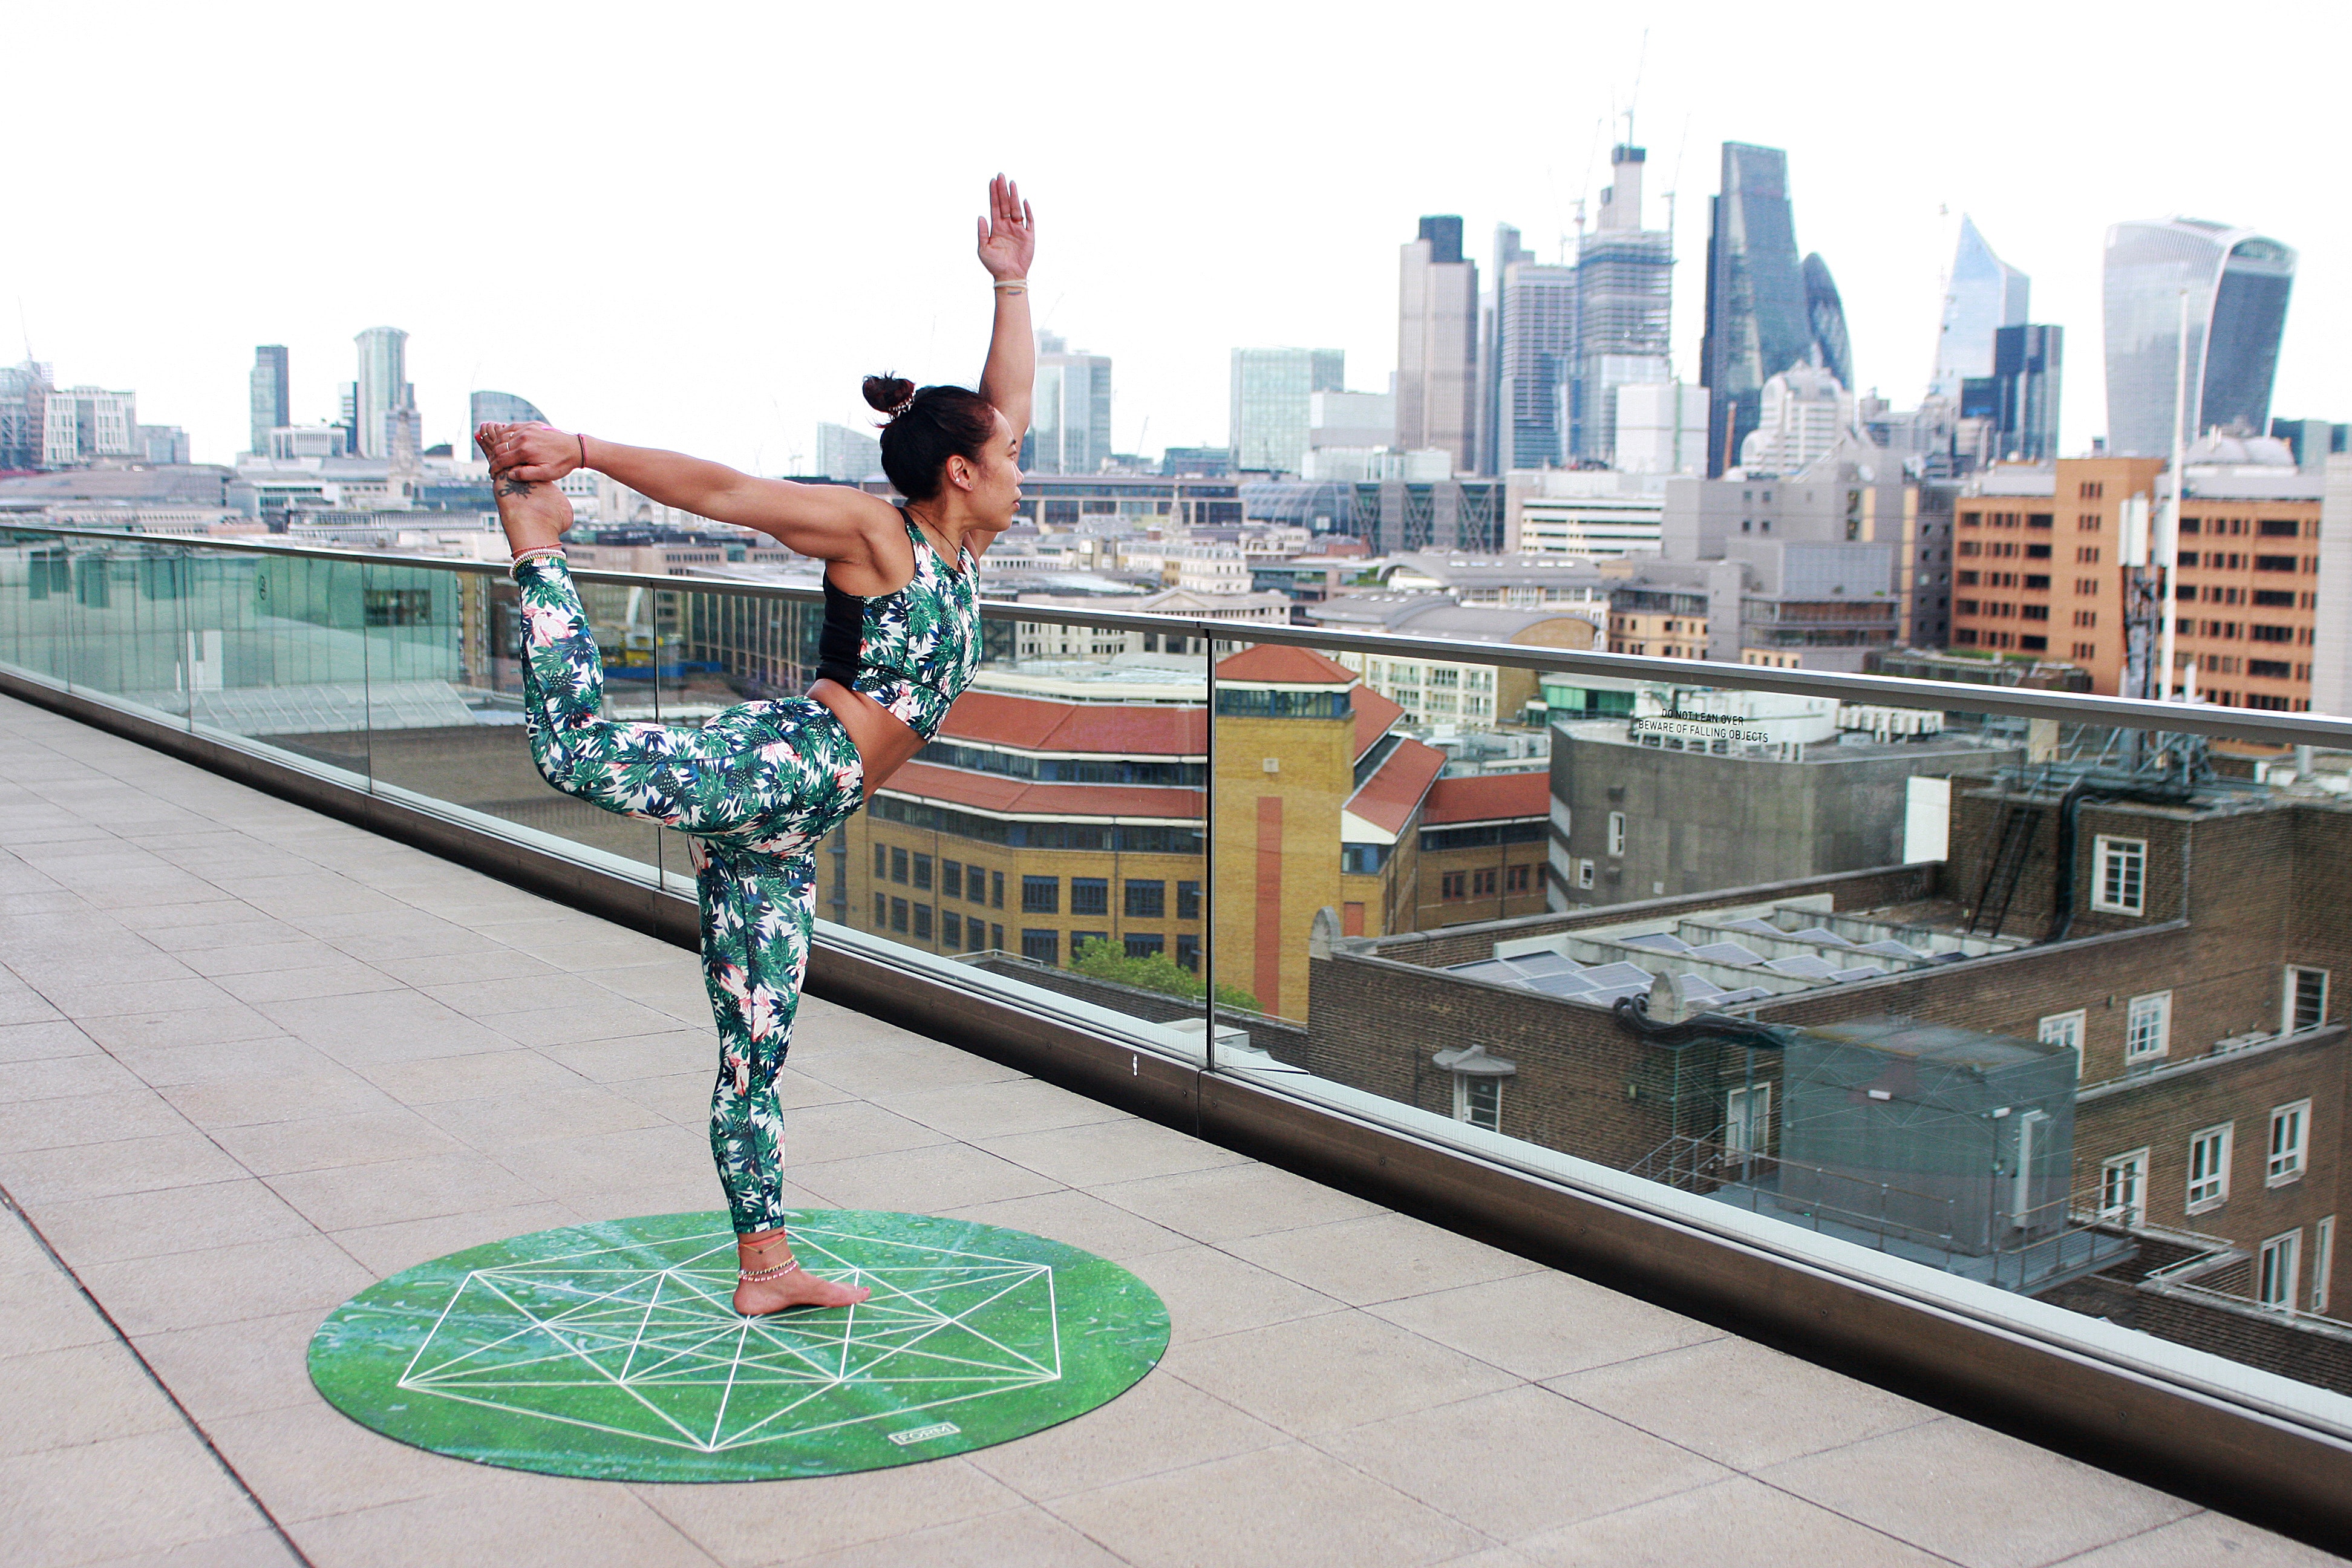
water, leg, dance, balance, performance, city, street stunts, acrobatics